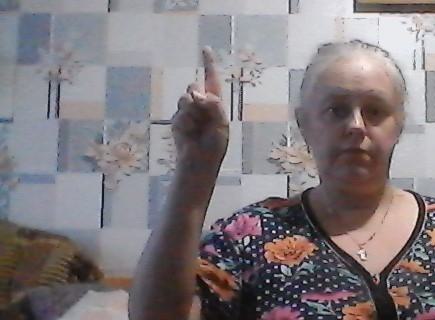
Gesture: one